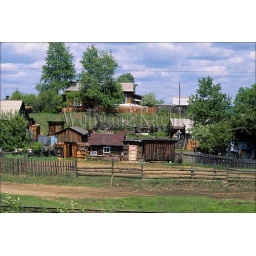
Russia, siberia near uruscha, landscape with wooden houses